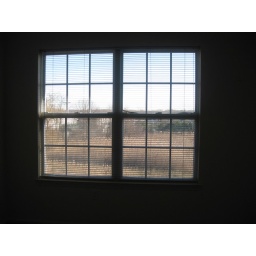
window in 2nd bedroom overlooking back woods